Demetrius the Hypatos

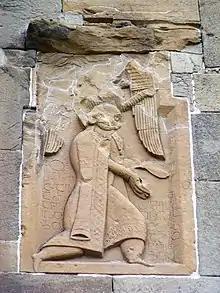
A plaque from Mtskheta, depicting Demetrius.

Demetre "Vipatosi" (sometimes Latinized as "Demetrius") was a Georgian nobleman from Iberia, and an honorary consul or "hypatos". He may be identical with the brother of Prince Stephen I of Iberia known from the medieval historian Juansher as a church builder during his brother's tenure (c. 590–627). Professor Cyril Toumanoff of Georgetown University suggests that the title of "hypatos" may have been conferred after the death of his brother who was captured and executed at the behest of the Byzantine emperor Heraclius during the siege of Tbilisi in 627.